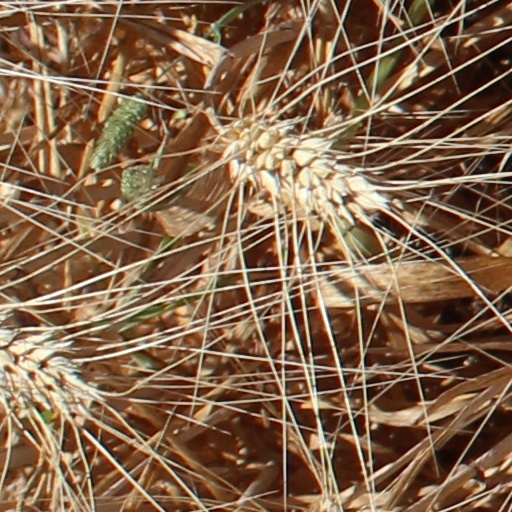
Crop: wheat